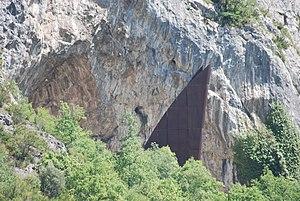
Entrée de la grotte de Niaux vue depuis celle de la Vache, Ariège.
La grotte de la Vache, petite grotte située sur la commune d'Alliat en Ariège, est un site archéologique du Paléolithique supérieur qui a livré des vestiges et des œuvres d'art mobilier du Magdalénien.
Cet article recense les monuments historiques de l'Ariège, en France.
Cet article recense les monuments historiques français classés en 1911.